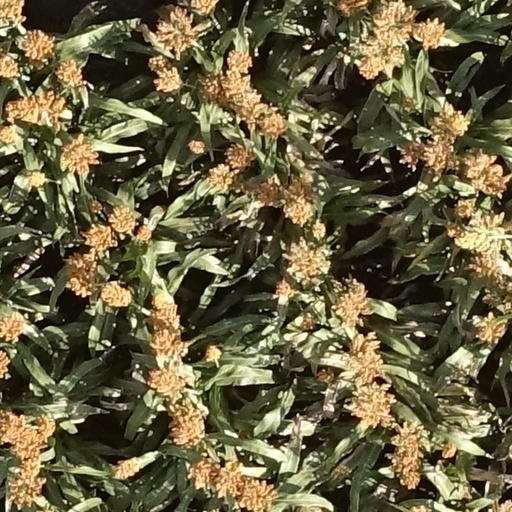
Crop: sorghum